Facultad de Ciencias Exactas, Ingeniería y Agrimensura (UNR)

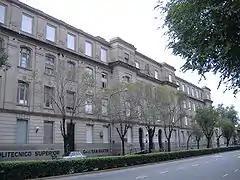
The building of the FCEIA on Pellegrini Avenue, Rosario

The Faculty of Exact Sciences, Engineering and Surveying ("Facultad de Ciencias Exactas, Ingeniería y Agrimensura") of the National University of Rosario (UNR) is an institution of higher learning in Rosario, Argentina.